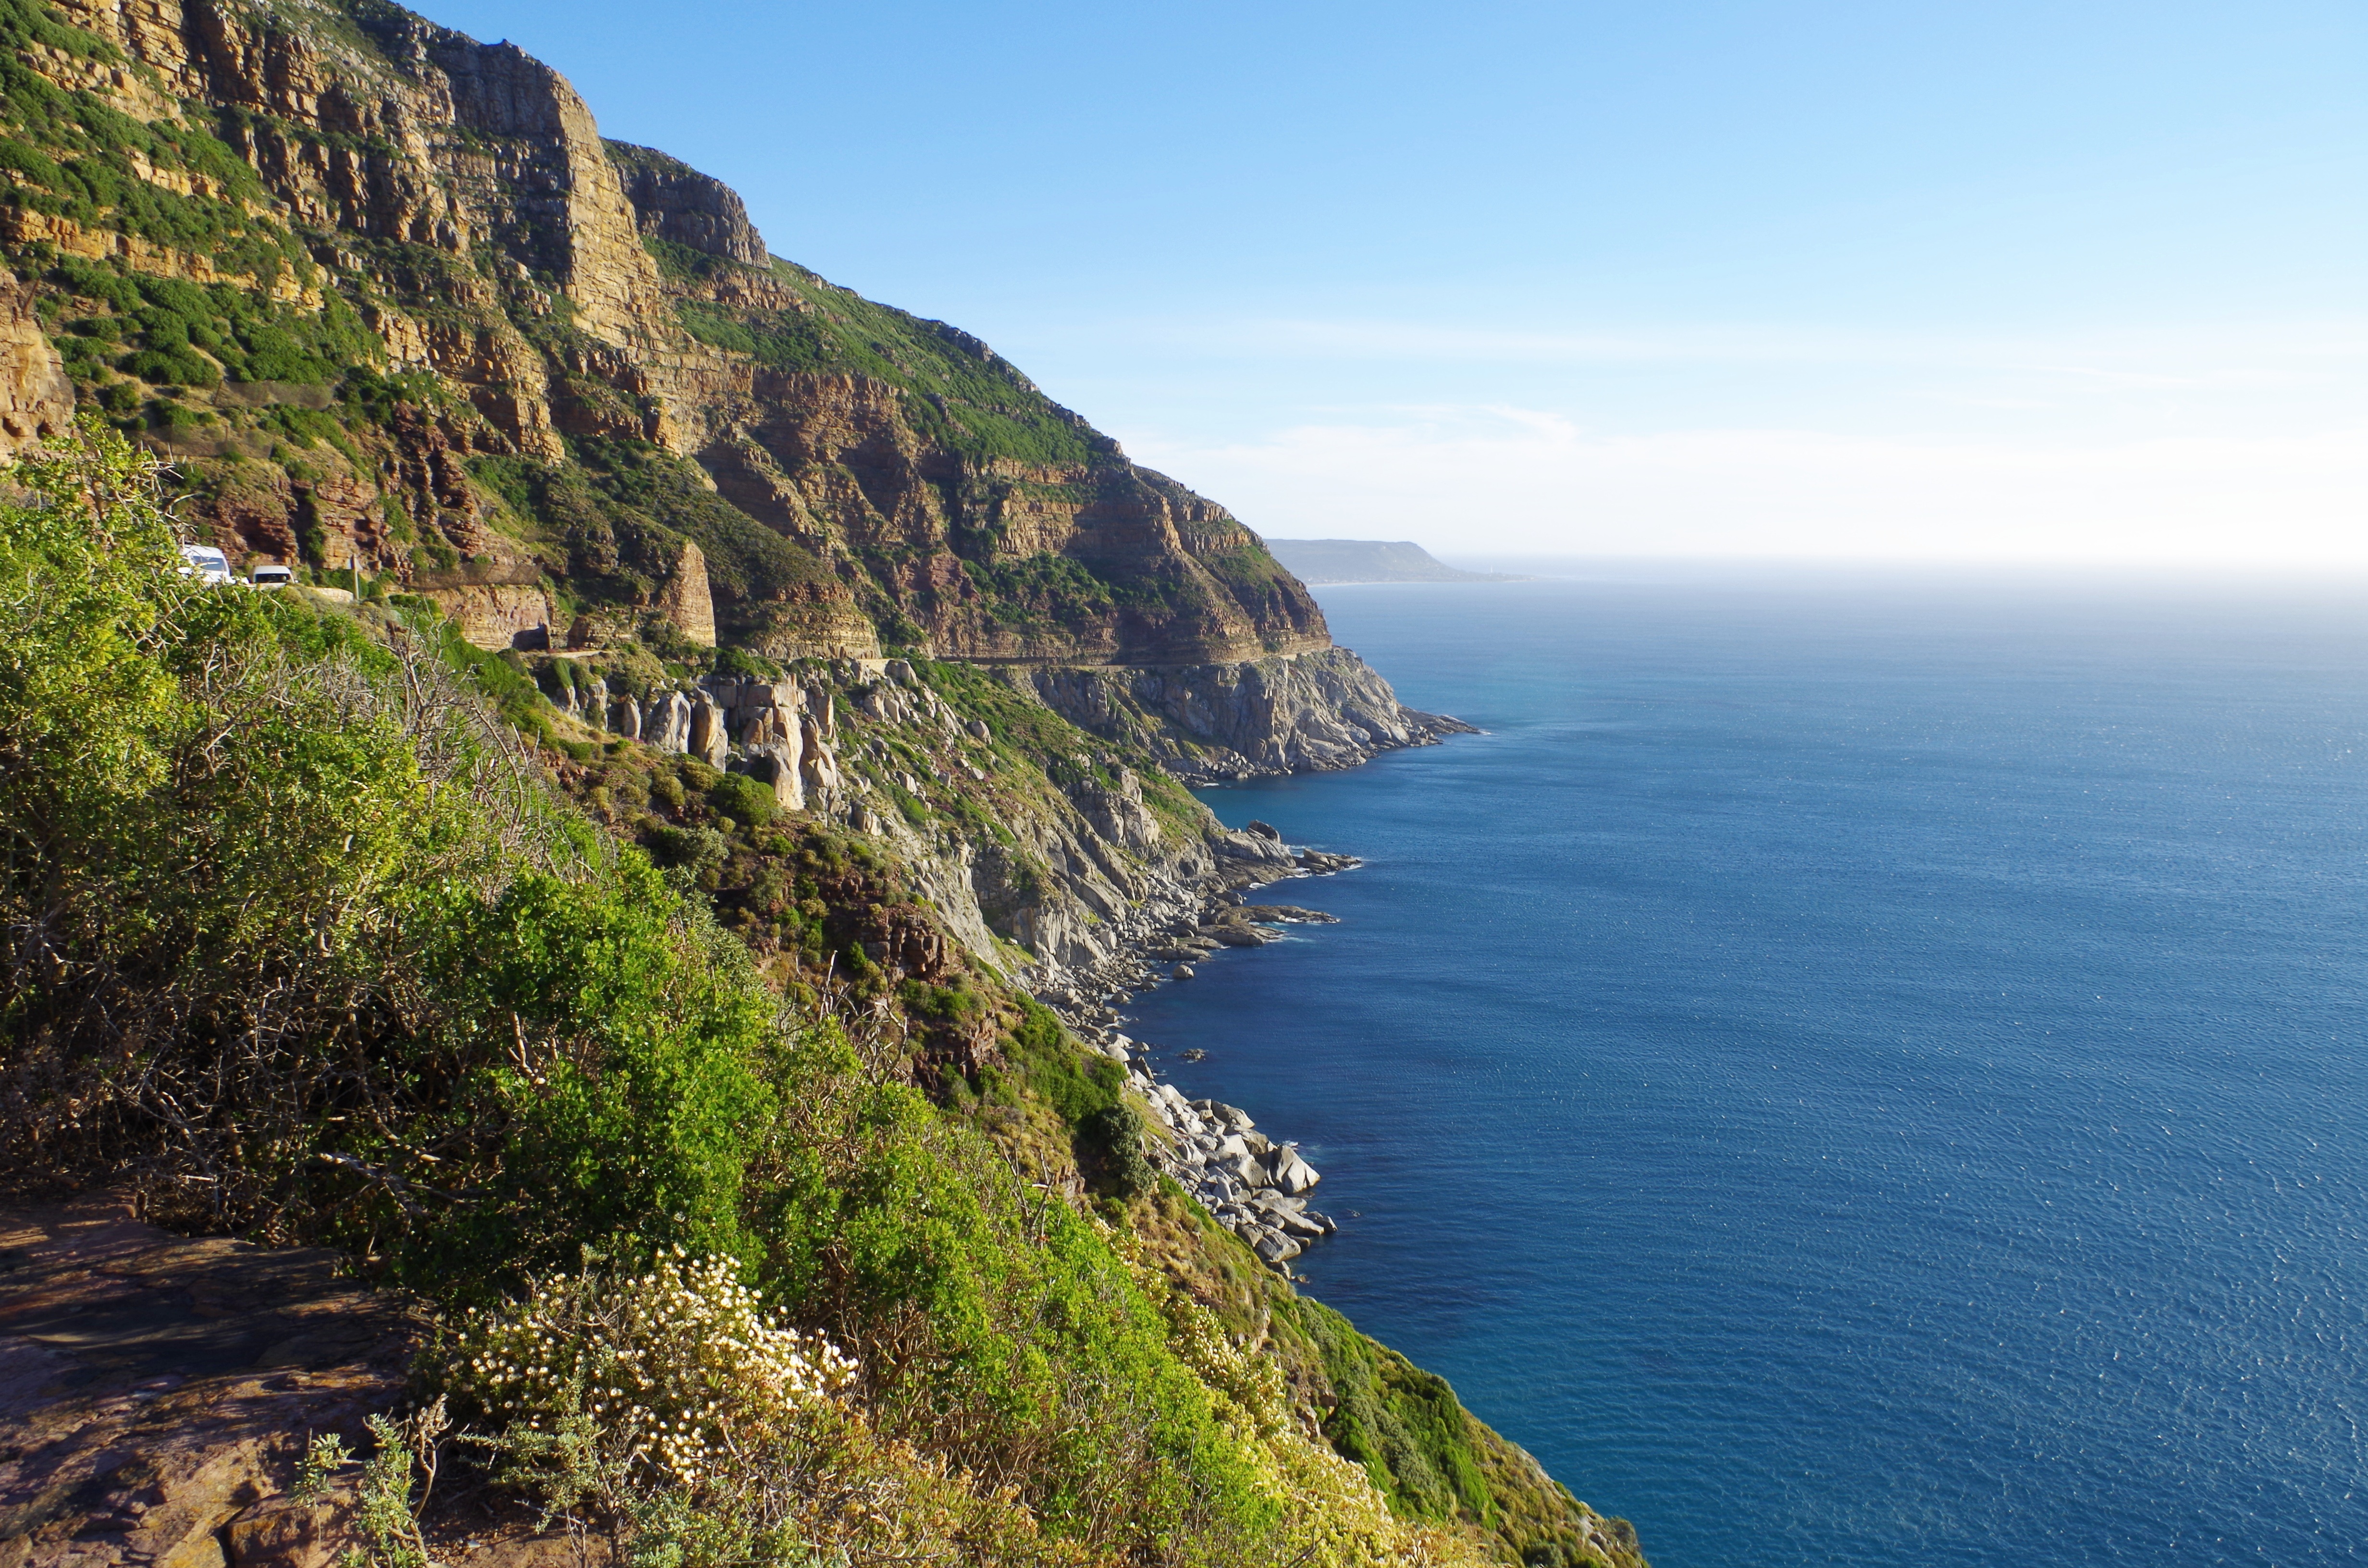
landscape, sea, coast, rock, ocean, shore, peak, coastline, cliff, cove, scenic, drive, bay, fjord, tourism, terrain, body of water, cliffs, amazing, cape, south africa, landform, cape town, scenic drive, geographical feature, promontory, chapman's peak, internationally famous